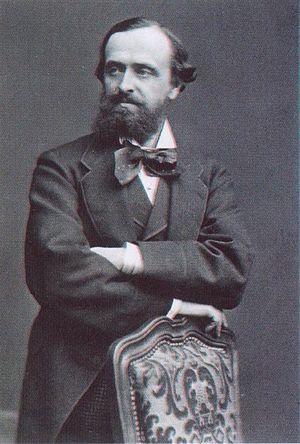
Carl Robert Mannerheim est un comte et homme d'affaires finlandais.